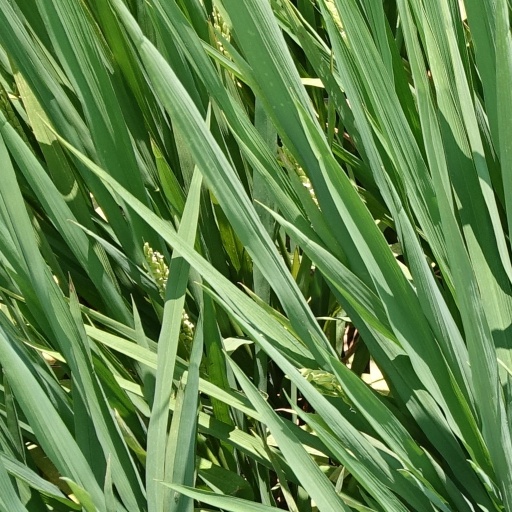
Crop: rice